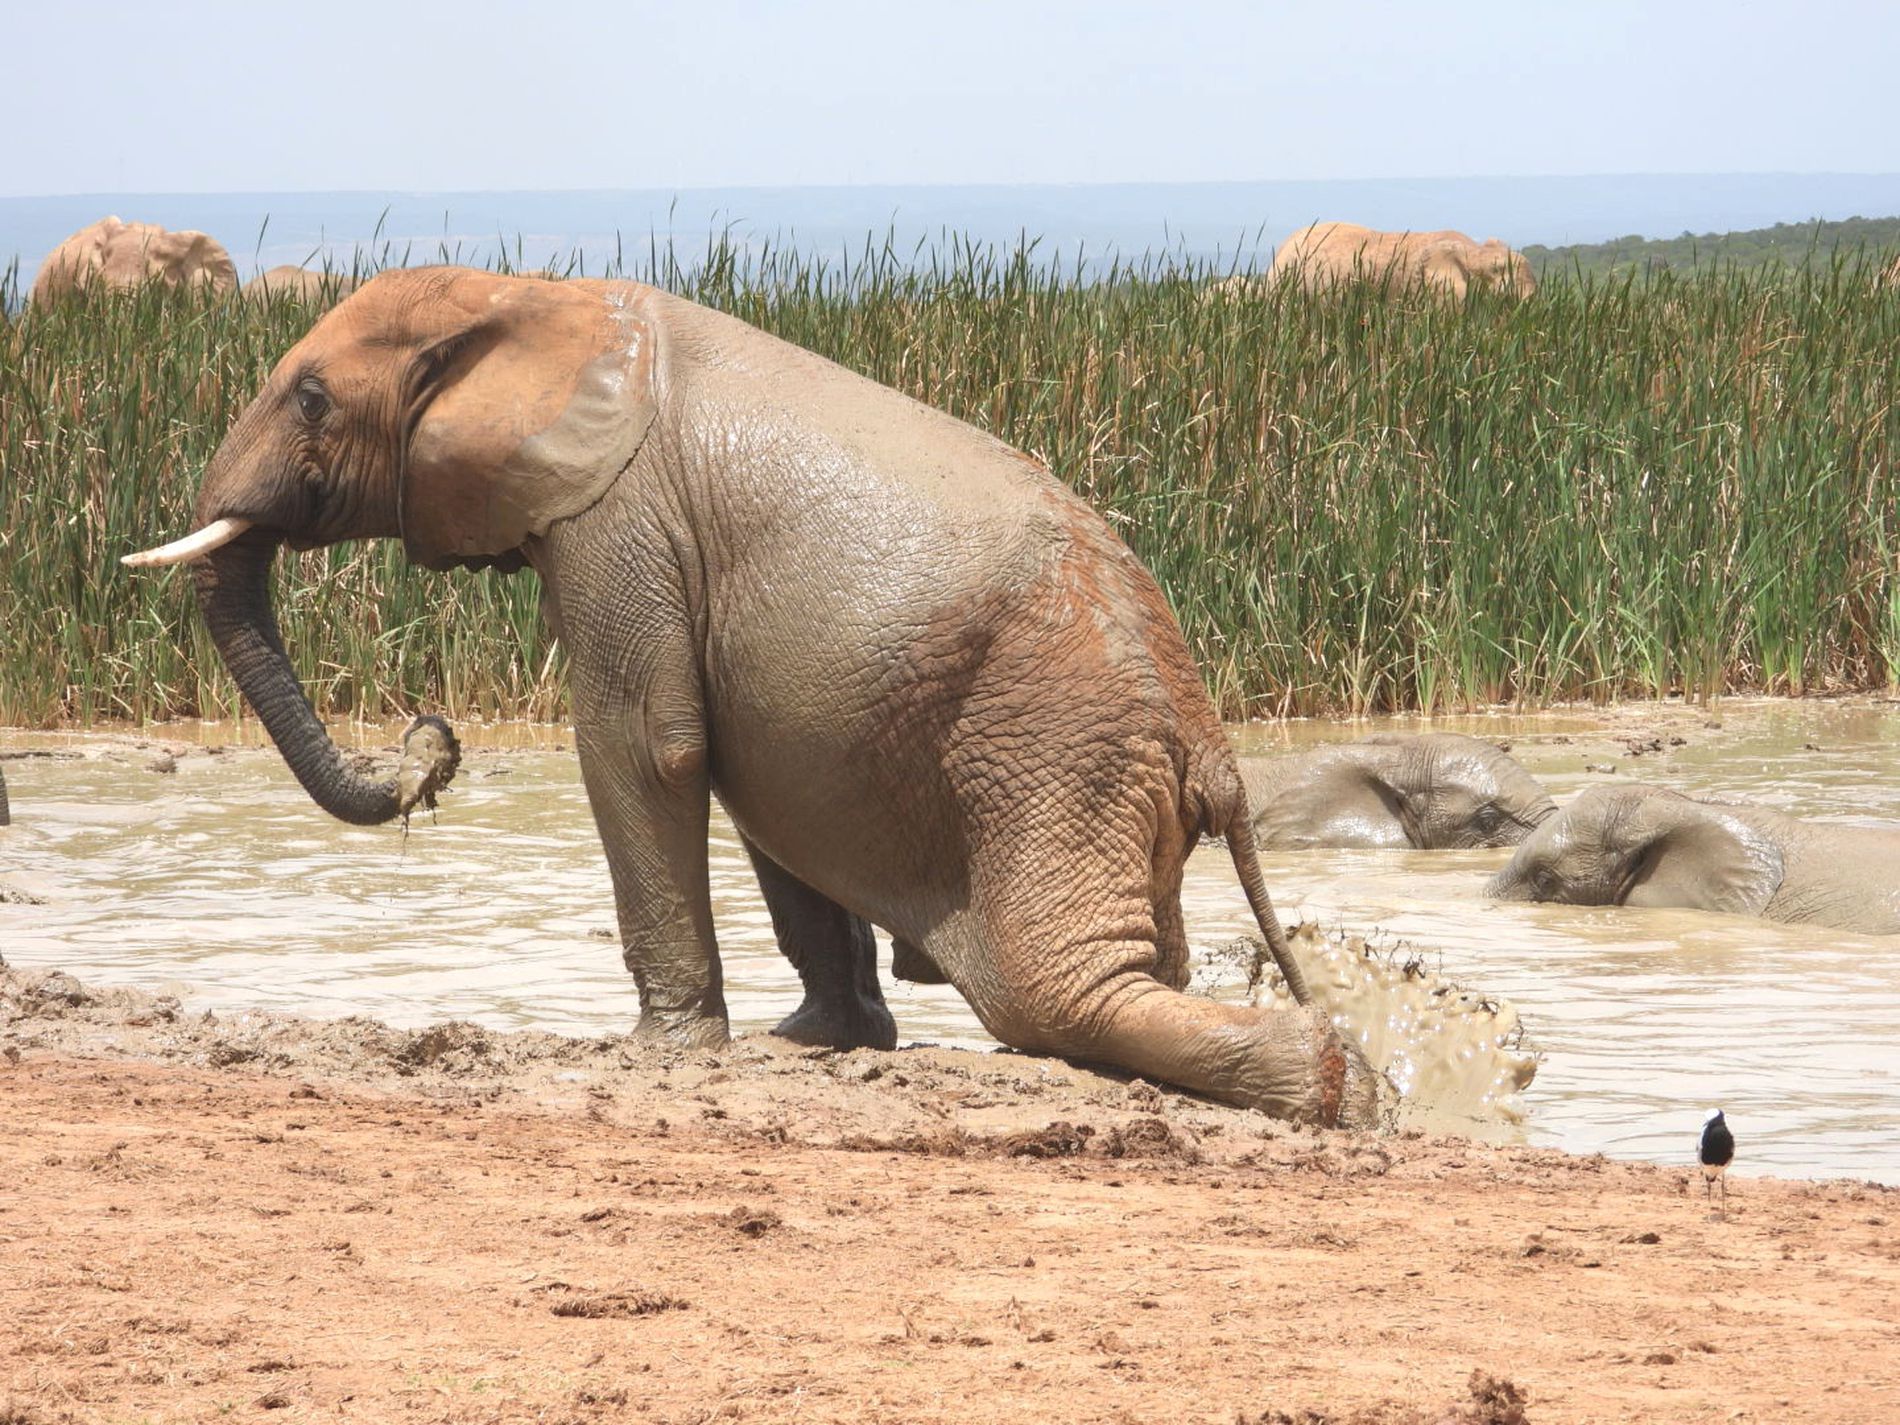
Elephant's Mud Bath
An elephant is playing with water and mud, near a pond with other elephants, there is a long grassland on the background and some elephants appear among grass.
A wide-angled shot captured in daylight, this is a shot of wildlife in its natural habitat, the atmosphere is a combination of playfulness, joy, serenity and relaxation.
Labels: Animal, Elephant, Mammal, Wildlife, Soil, Bird, Outdoors, Nature, Cattle, Cow, Livestock, Water, Plant, Vegetation, Field, Grassland, Savanna, Beach, Coast, Sea, Shoreline, Rock, Sky, Pond, River, Grass, Mud
Camera: NIKON CORPORATION COOLPIX P1000
Aperture: F4
Exposure: 1/1000 sec
ISO: 100
Focal length: 26.1 mm